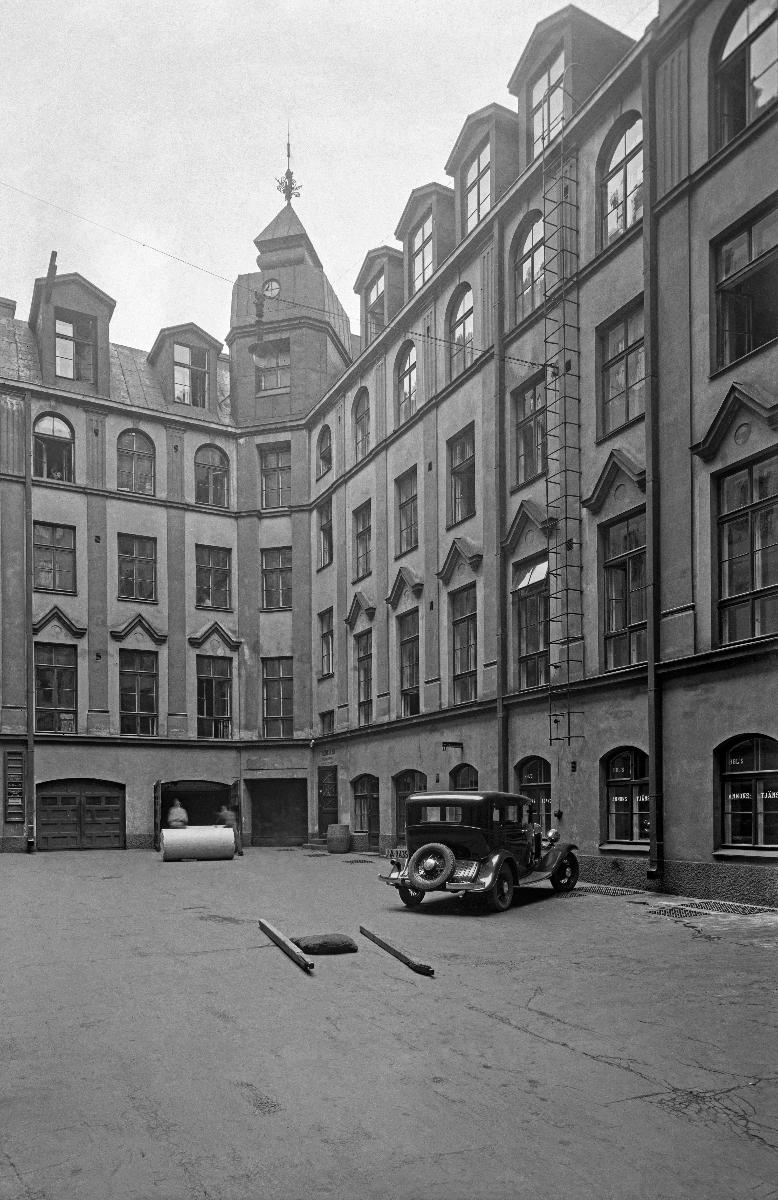
Hufvudstadsbladetin lehtitalo
Hufvudstadsbladets tidningshus; Newspaper Hufvudstadsbladet's Office Building
sisällön kuvaus: Sanomalehti Hufvudstadsbladetin toimitalo pihan puolelta, Läntinen Heikinkatu 22, Helsinki 1934. content description: The office building of newspaper Hufvudstadsbladet seen from the inner yard, Helsinki 1934. innehållsbeskrivning: Hufvudstadsbladets kontorshus från gårdssidan, V. Henriksgatan 22 i Helsingfors 1934.
Vuosi: 1934
Paikka: Suomi, Uusimaa, Helsinki
Aiheet: sanomalehdet; rakennukset; ulkokuva; HBL; newspapers; buildings; finnish-swedish; facades; office buildings; architecture; inner yards; dagstidningar; byggnader; kontorshus; tidningshus; gårdar